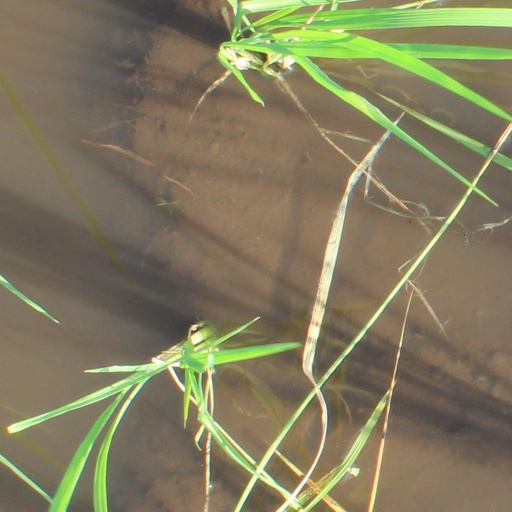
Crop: rice